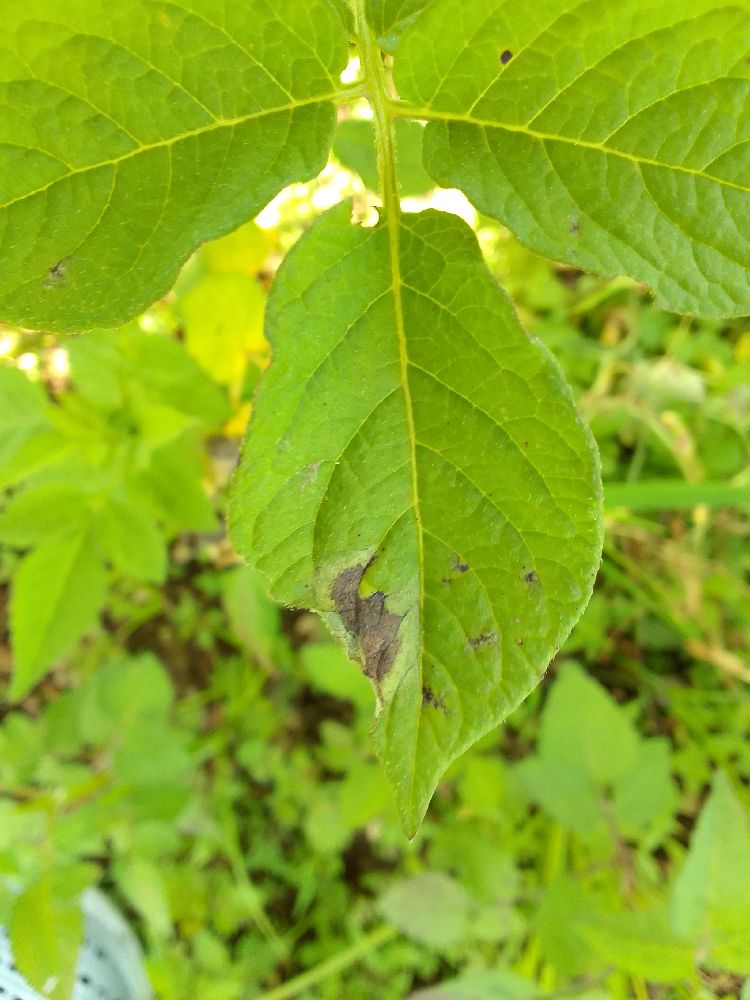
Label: Late blight